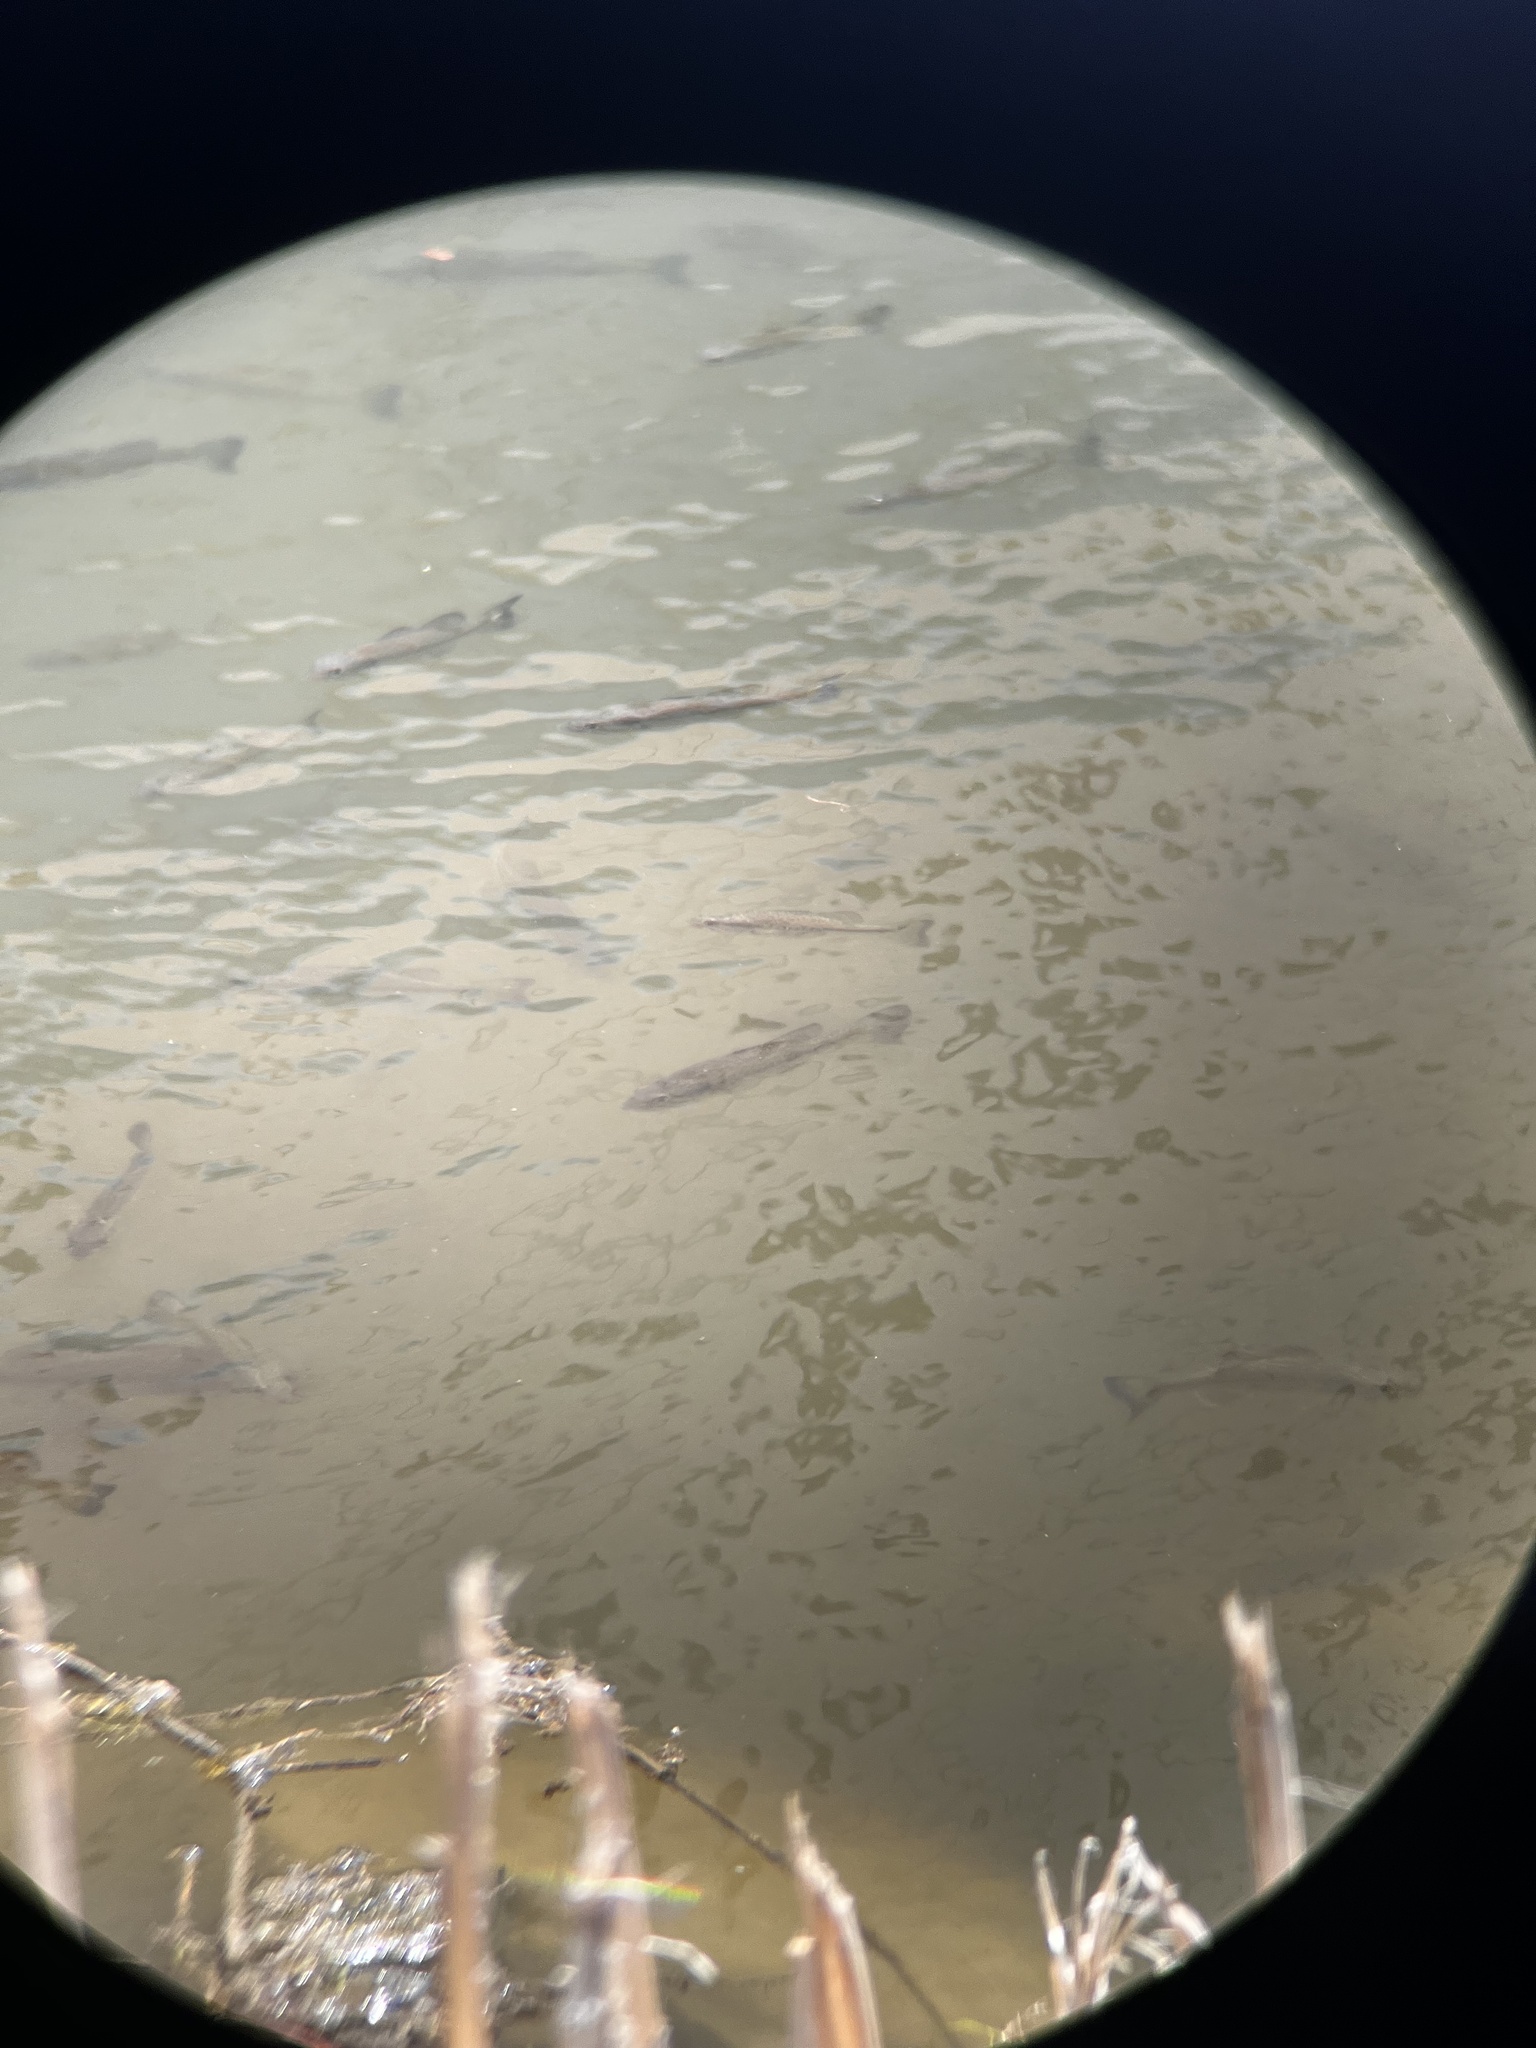
fish (species not among the labelled classes)